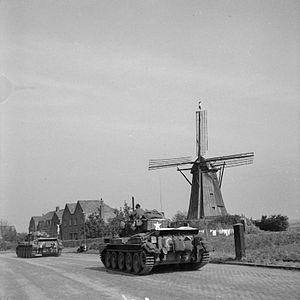
Les chars Cruiser, aussi appelés chars de cavalerie ou chars rapides, sont une série de chars d'assaut britanniques conçus durant l'entre-deux-guerres. Les chars Cruiser étaient rapides et mobiles et destinés à opérer indépendamment de l'infanterie et des chars d'infanterie ou des chars de rupture, plus lourds. Ce concept est à la base de plusieurs blindés utilisés durant la Seconde Guerre mondiale.
L'opération Market Garden est une opération militaire alliée essentiellement aéroportée de la Seconde Guerre mondiale qui se déroula en septembre 1944. Il s'agissait d'une tentative principalement menée par les armées britanniques de prendre des ponts franchissant les principaux fleuves des Pays-Bas occupés par les Allemands. Le succès aurait permis aux Alliés de contourner la ligne Siegfried et d'accéder à l'un des principaux centres industriels du IIIᵉ Reich, la Ruhr, et donc de terminer plus rapidement la guerre.
La Guards Armoured Division est une division blindée du Royal Armoured Corps britannique qui prit part à la Seconde Guerre mondiale